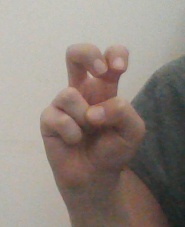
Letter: toot